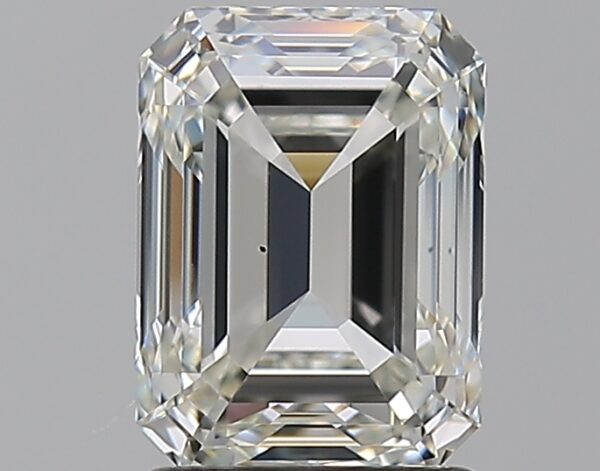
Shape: emerald
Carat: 1.8
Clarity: VS2
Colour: J
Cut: EX
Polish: EX
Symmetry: EX
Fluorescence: F
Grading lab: GIA
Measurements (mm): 7.81 x 5.77 x 3.95